Presidency of Shimon Peres

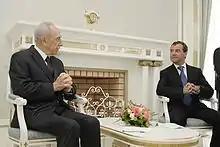
Peres with Russian President Dmitry Medvedev in Moscow, 18 August 2009

In early 2008, plans were announced by Peres for a joint economic effort in four locations in the West Bank, in a plan known as the Valley of Peace initiative. This effort was to include joint economic and industrial projects, and a jointly built university, with investment from several countries, including Turkey and Japan.